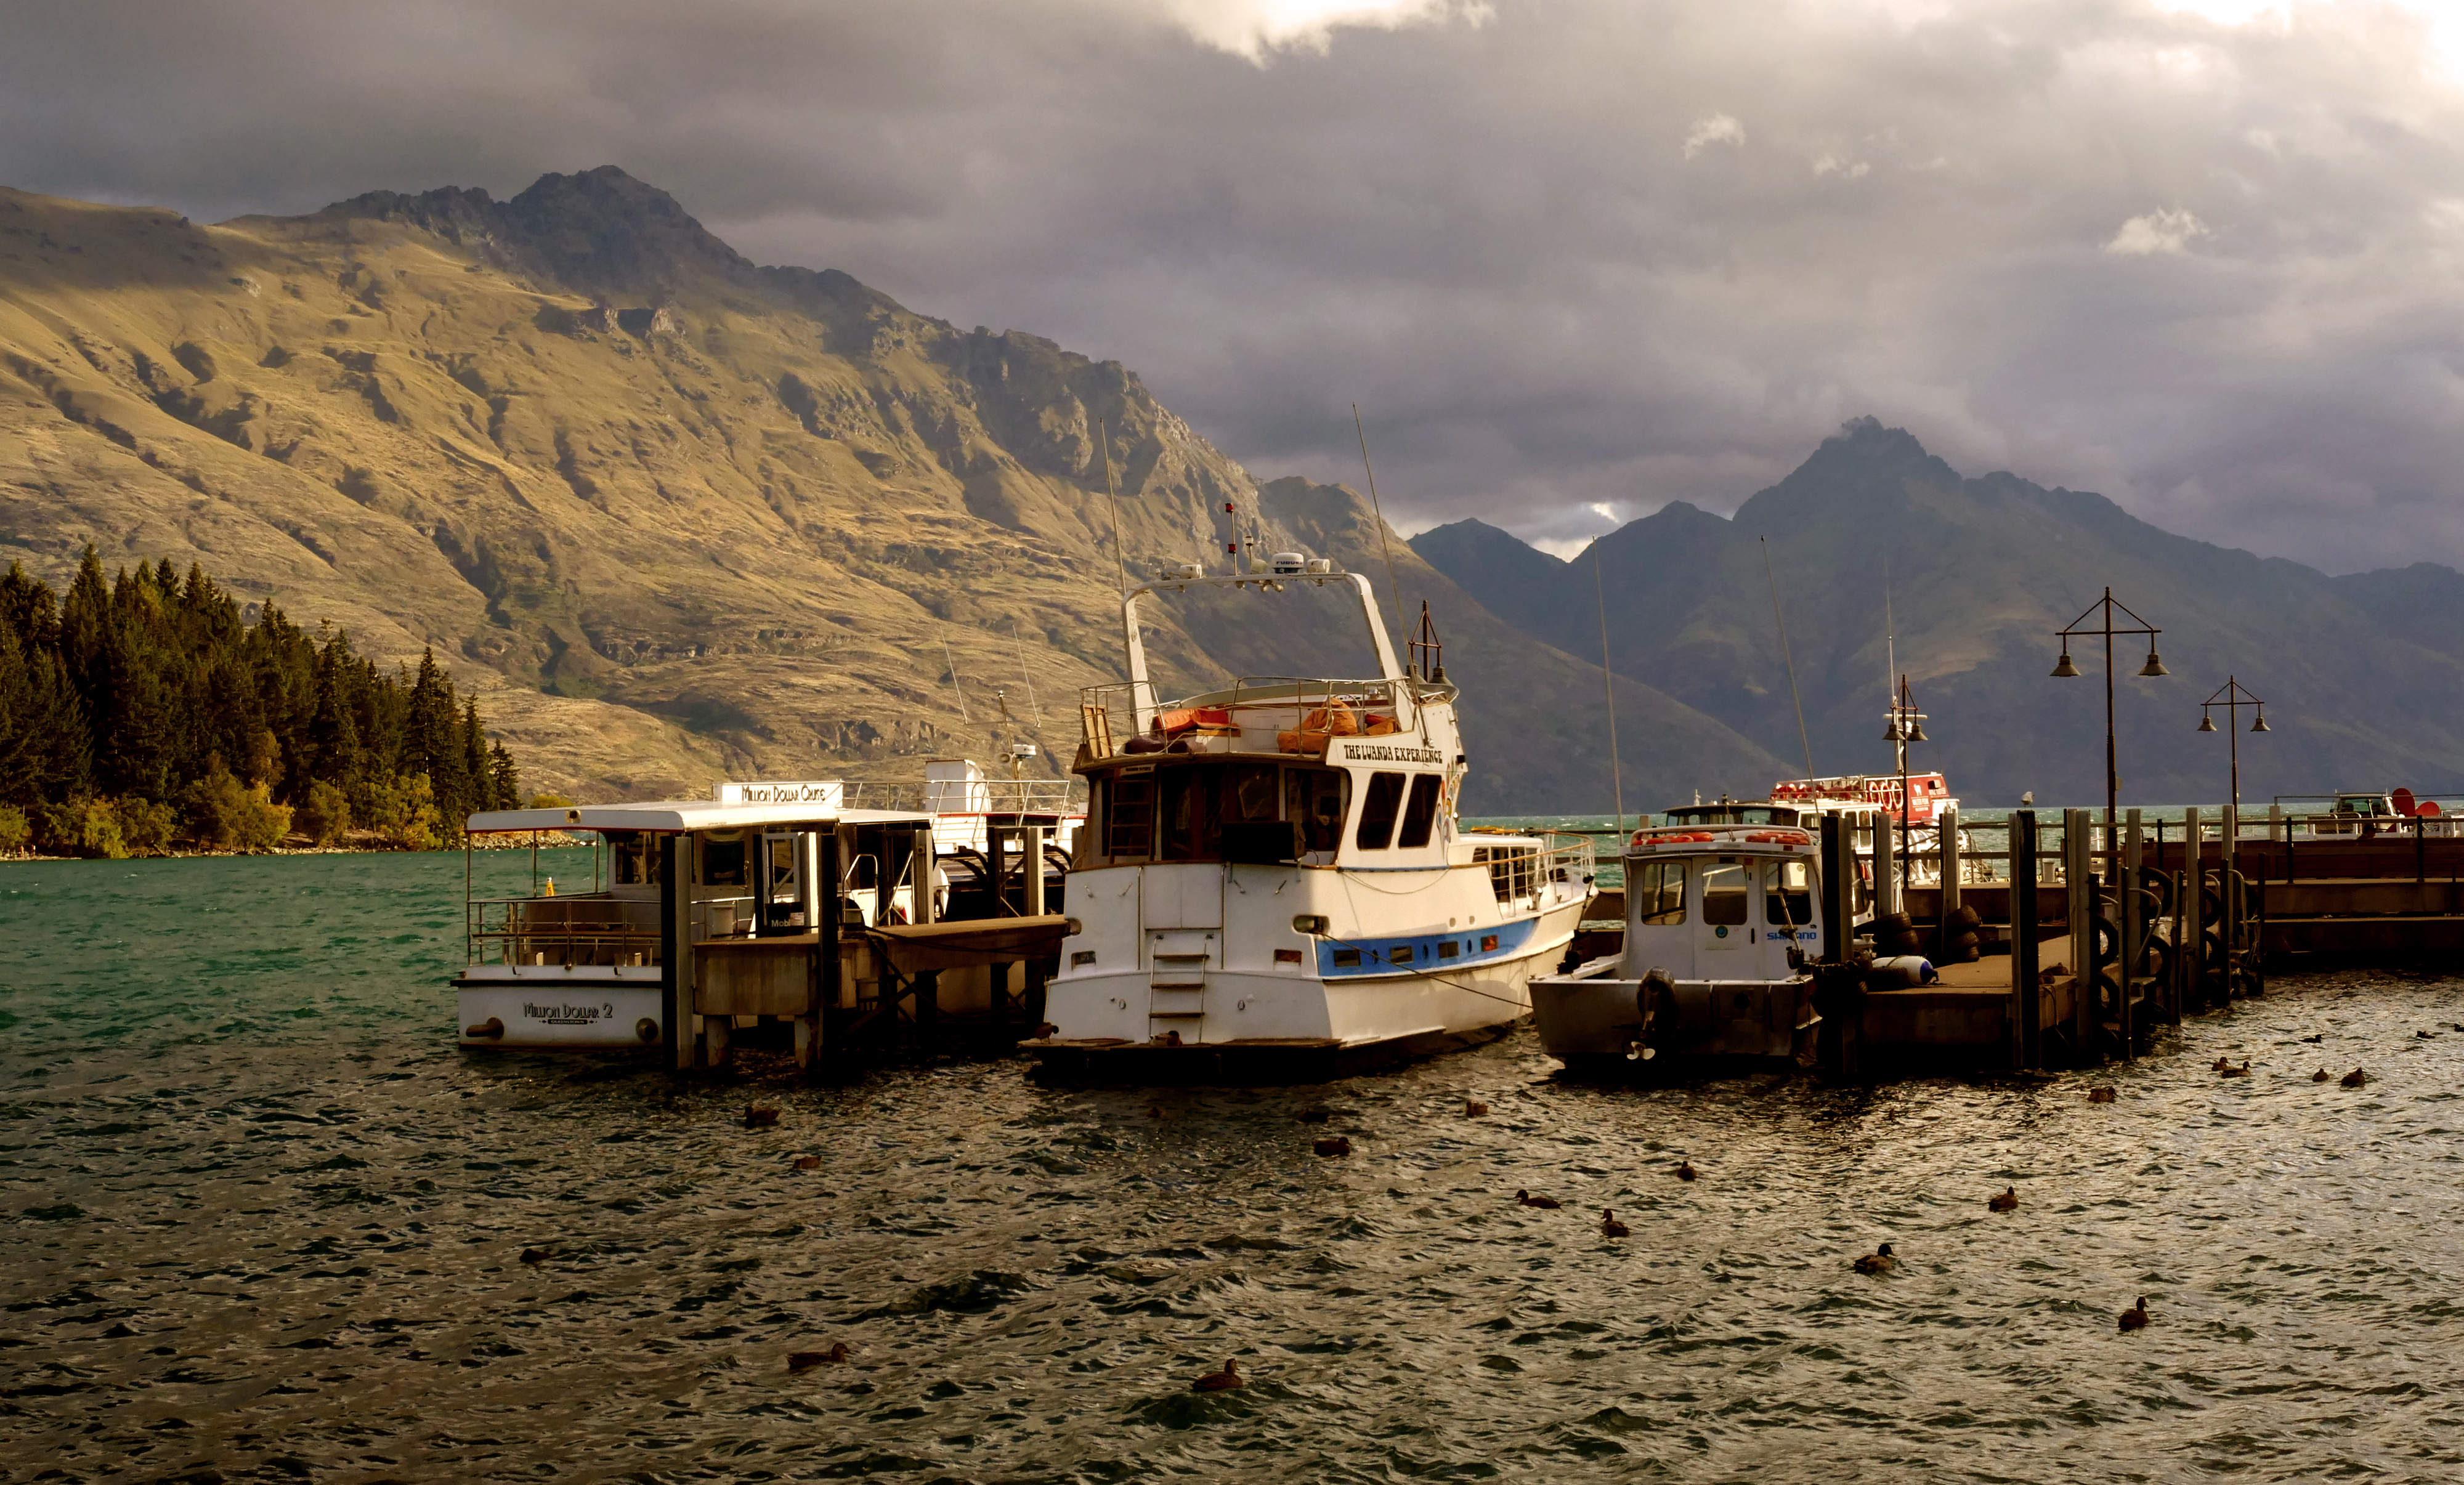
landscape, sea, coast, boat, lake, vehicle, scenery, body of water, publicdomain, boats, waterscape, lumixfz1000, queenstown, landform